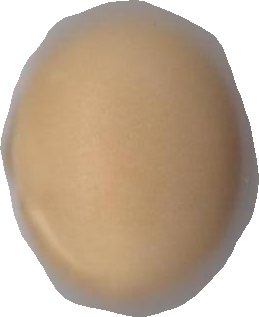
Variety: Grobogan